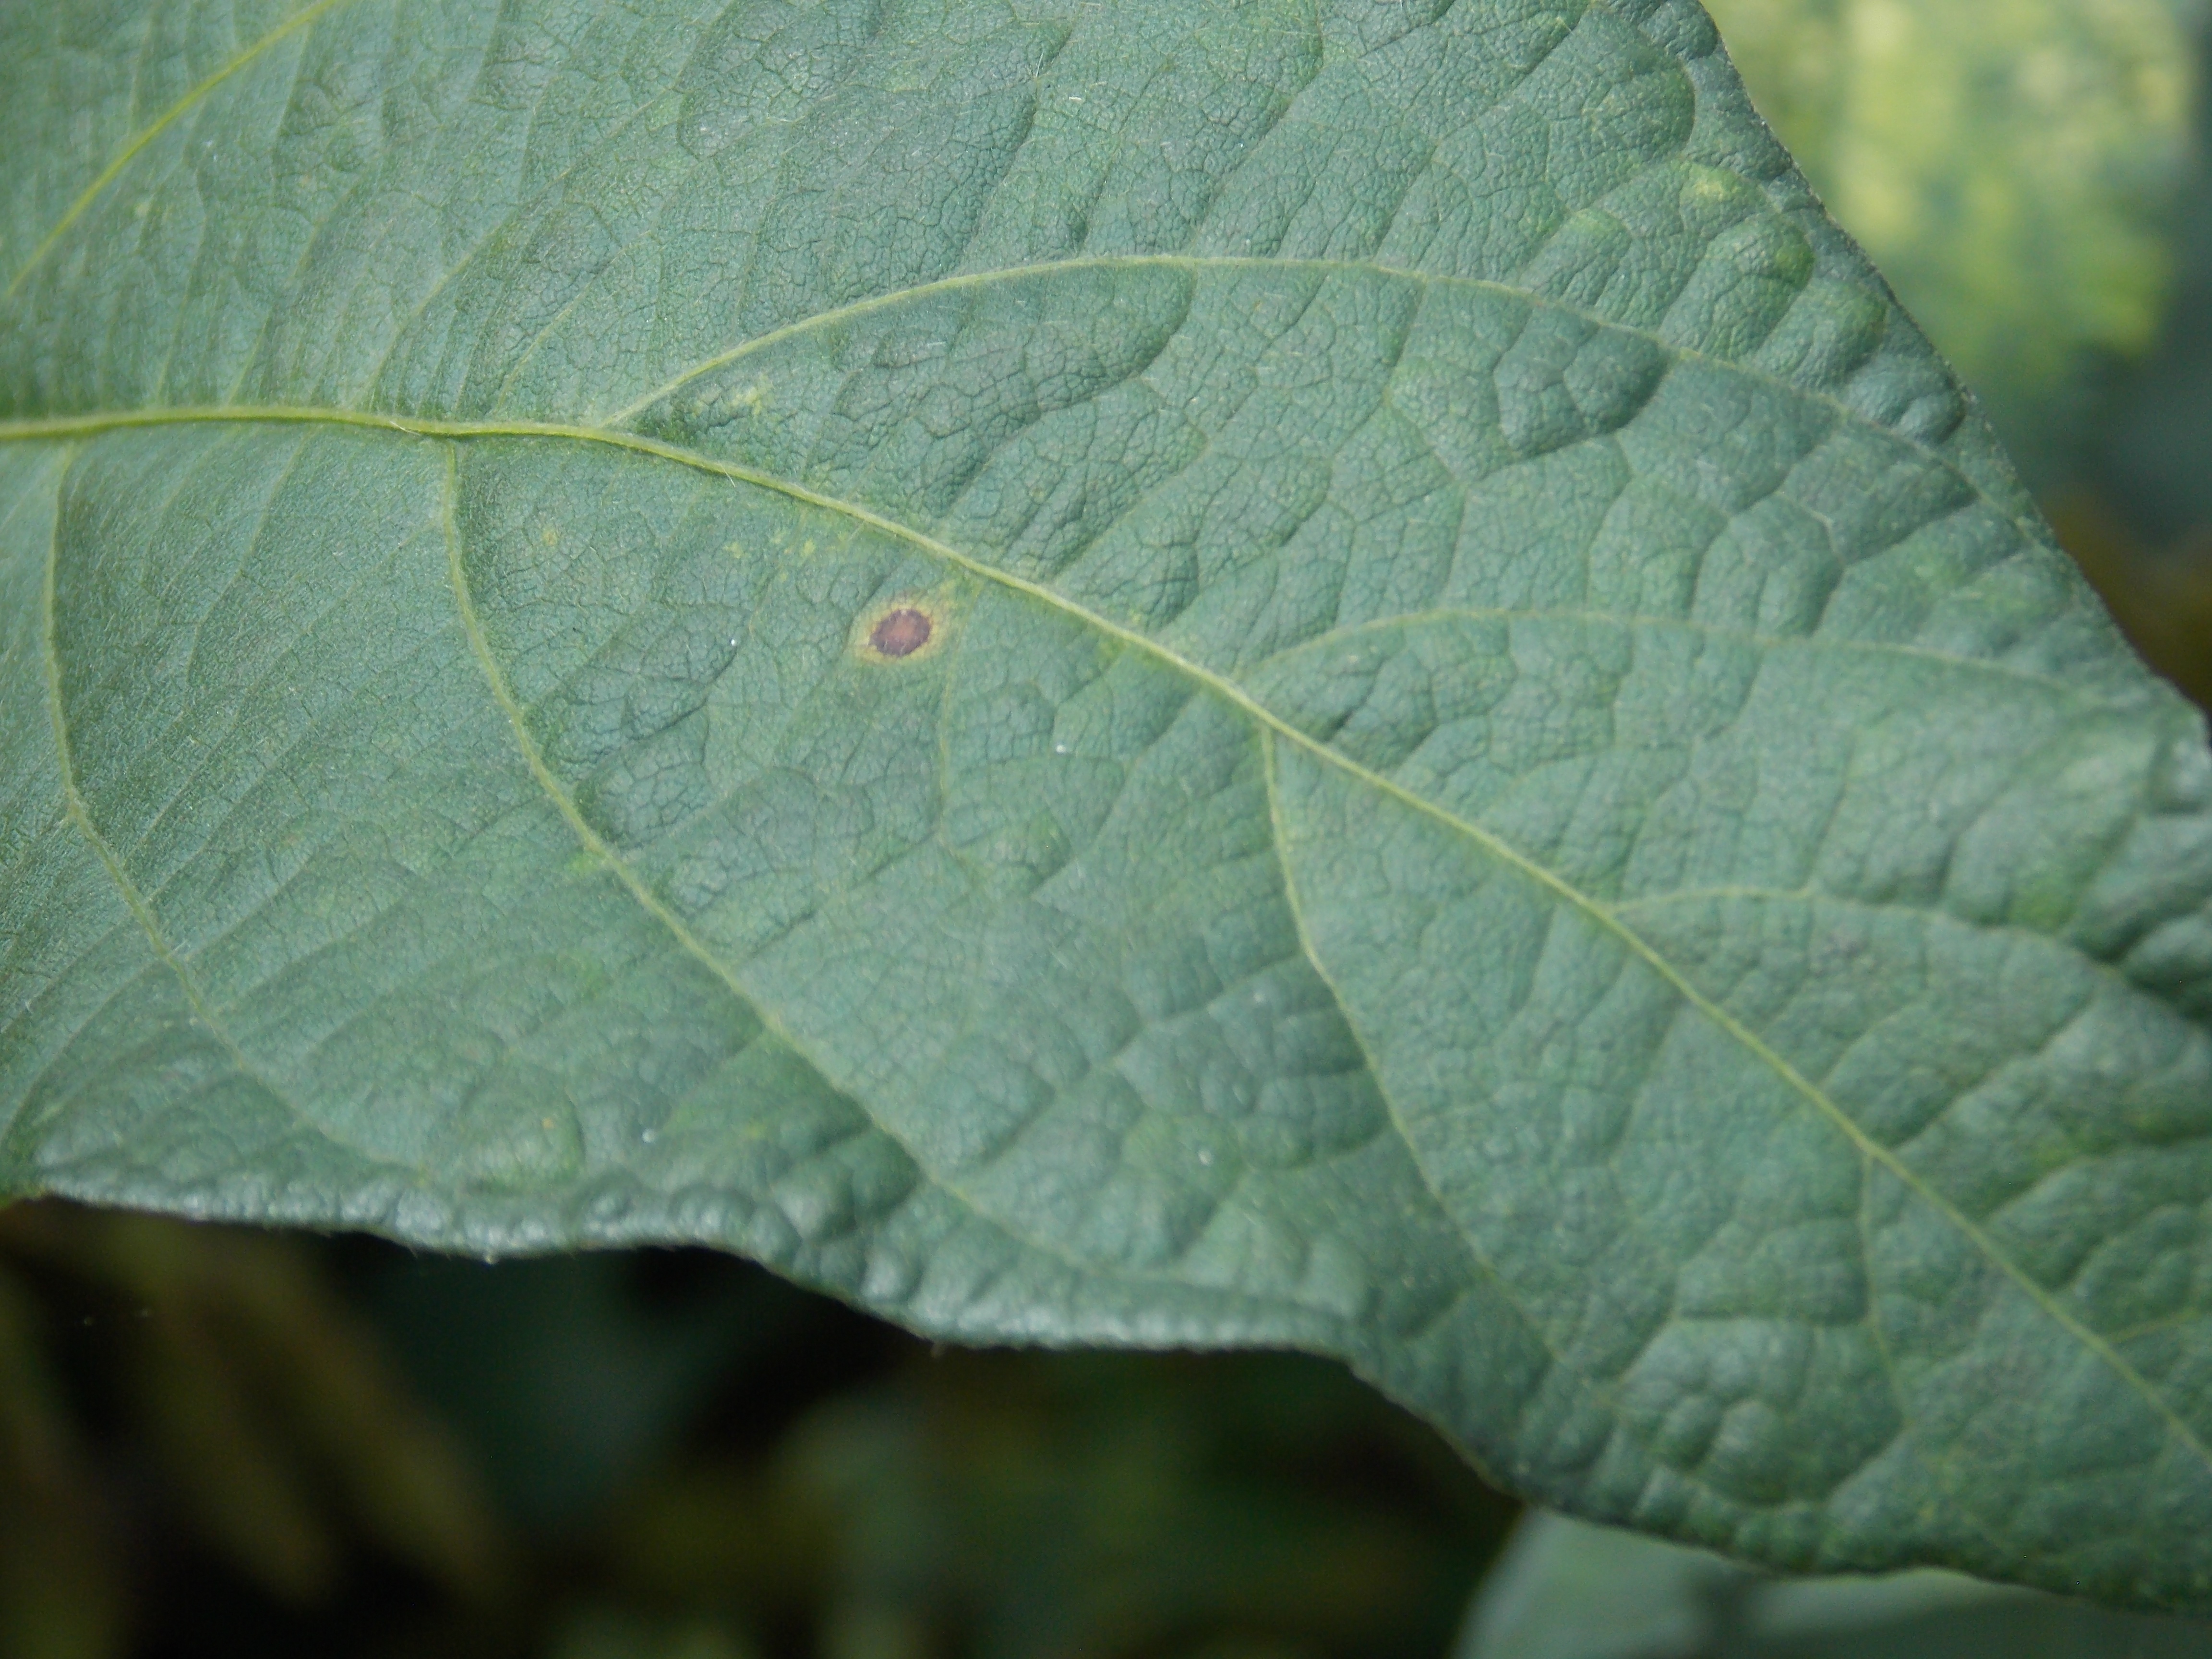
Label: Disease